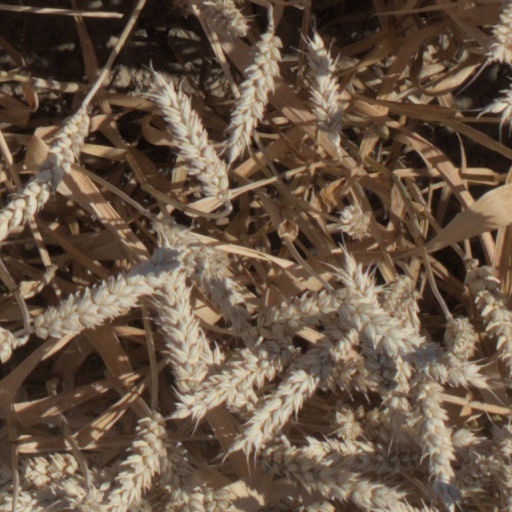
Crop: wheat